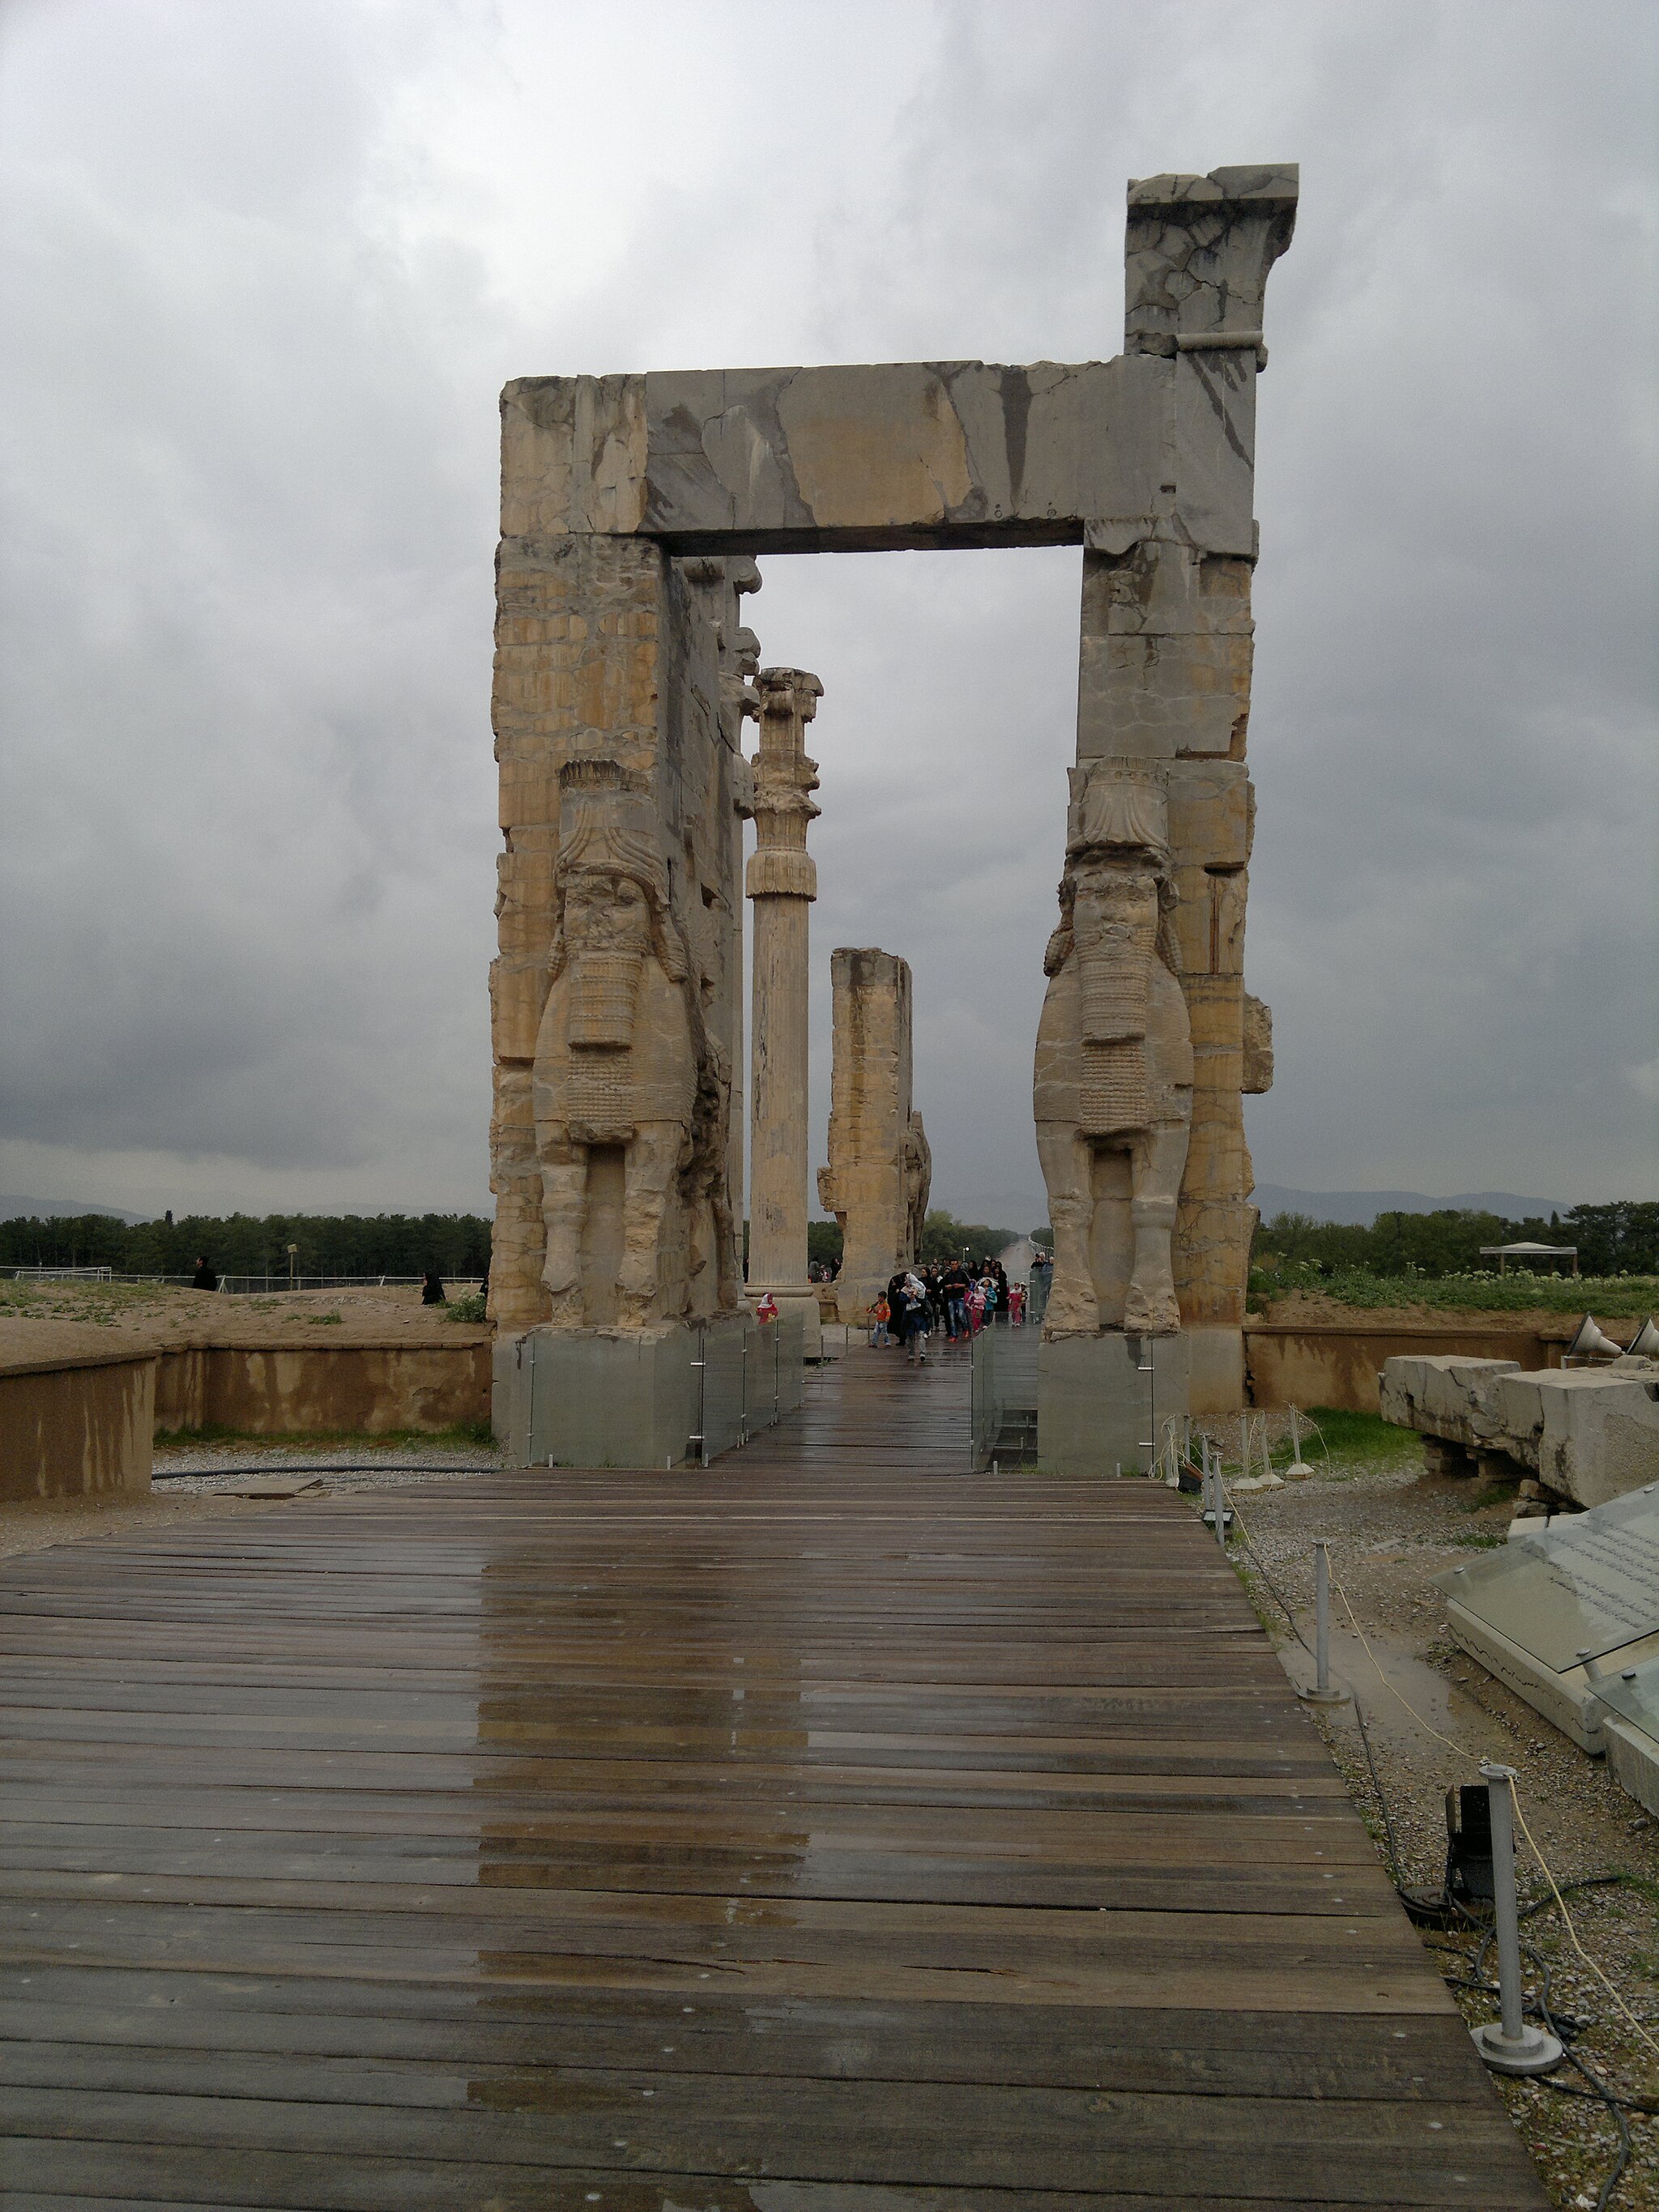
Title: دروازه ملل-Darvaze Mallah - panoramio (1)
Description: دروازه ملل---Darvaze Mallah
Date: Taken on 24 January 2012
Categories: Gate of All Nations, Panoramio files uploaded by Panoramio upload bot, Panoramio images reviewed by trusted users, Photos from Panoramio, Files with coordinates missing SDC location of creation, 2012 in Persepolis, Iran photographs taken on 2012-01-24, Photos from Panoramio ID 5709934